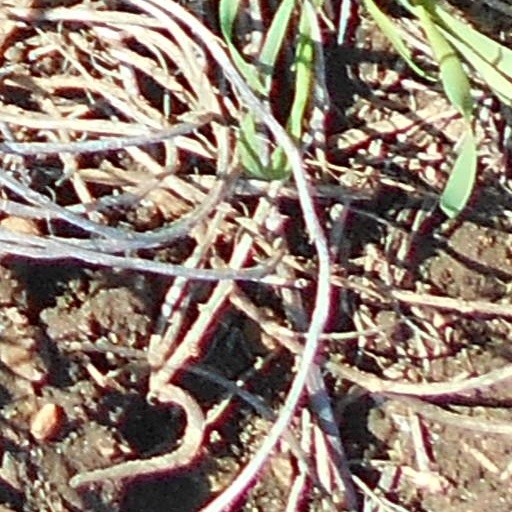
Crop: wheat